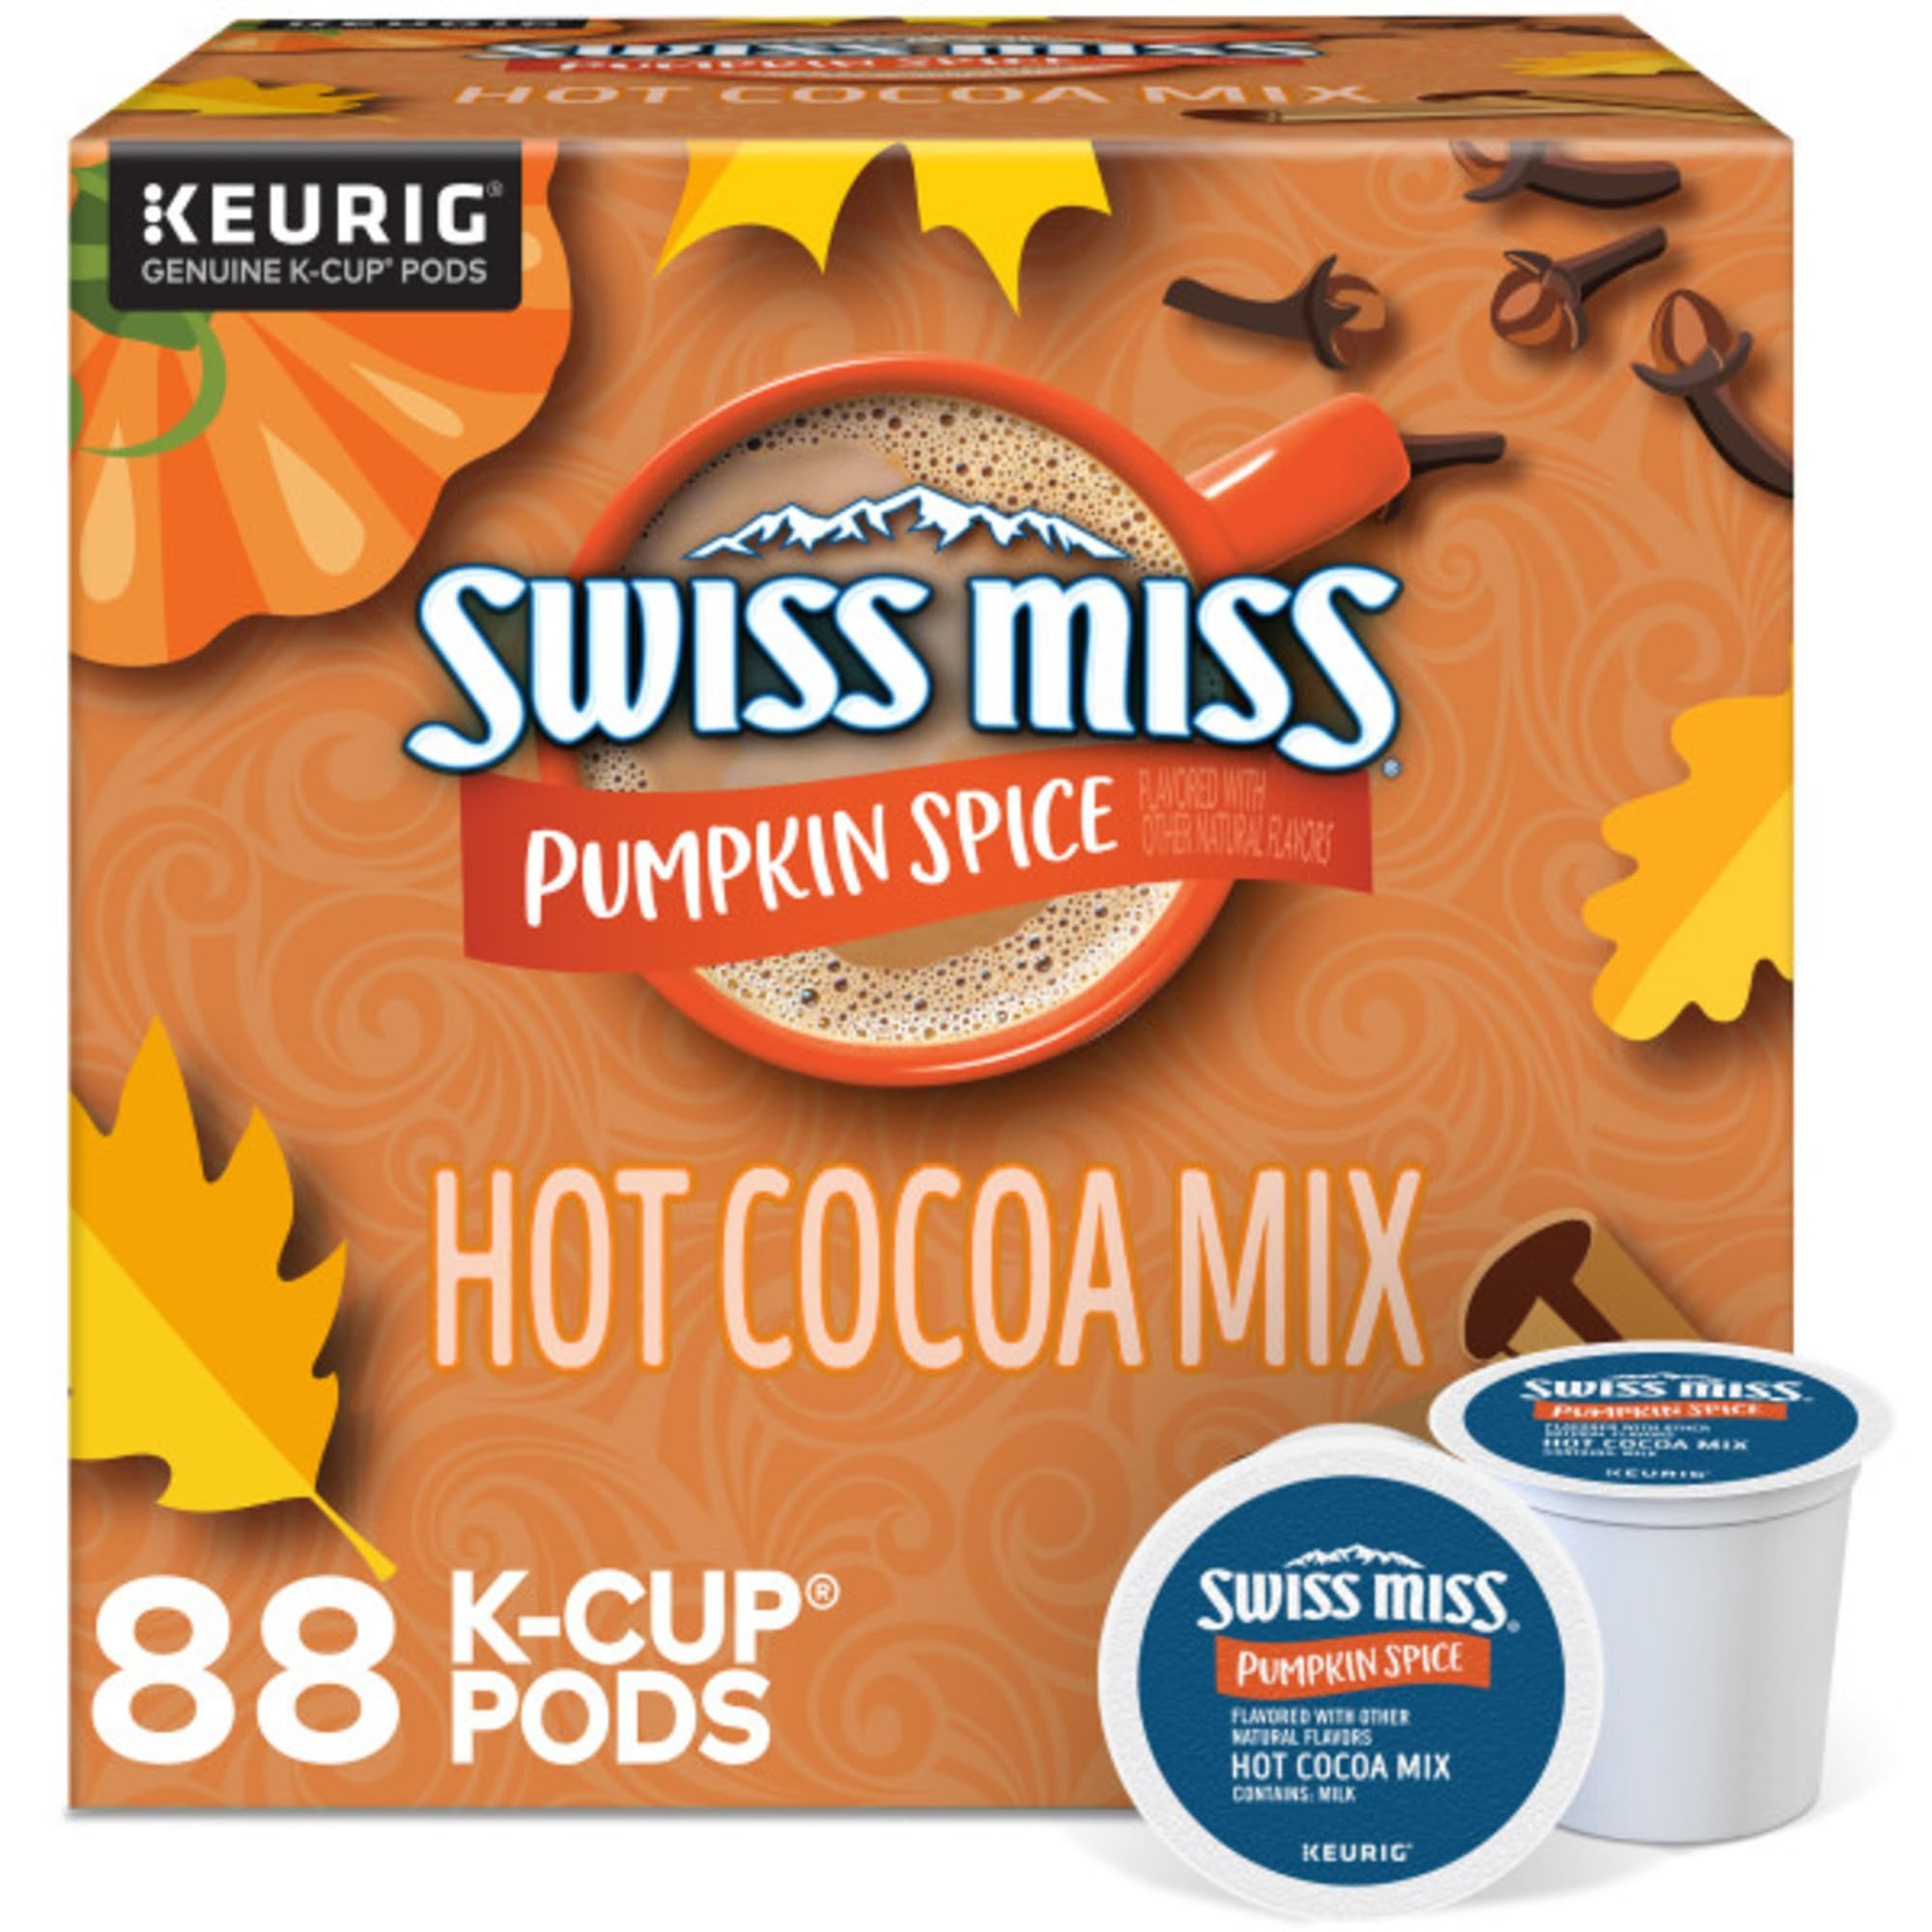
Item Name: Swiss Miss® Pumpkin Spice Hot Cocoa, Single Serve Keurig® K-Cup® Pods, Hot Cocoa, 88 count (4 Packs of 22)
Bullet Point 1: HOT COCOA: Embrace the chocolatey taste you crave mixed with the iconic taste of pumpkin spice.
Bullet Point 2: TASTE OF REAL: Swiss Miss Pumpkin Spice Hot Cocoa is made with premium imported cocoa and dried milk.
Bullet Point 3: TRADITIONAL TREAT: Create a cozy new family tradition or continue an existing one when you wrap your hands around a warm mug of Swiss Miss Pumpkin Spice Hot Cocoa.
Bullet Point 4: COMPATIBILITY: Contains genuine K-Cup pods, engineered for guaranteed quality and compatibility with all Keurig single serve brewers.
Bullet Point 5: RECYCLABLE* K-CUP PODS: Simple. Delicious. And recyclable. Enjoy the same great-tasting coffee you know and love, and when you’re done, just peel, empty, and recycle. *Check locally, not recycled in many communities.
Value: 88.0
Unit: Count

Price: 26.465